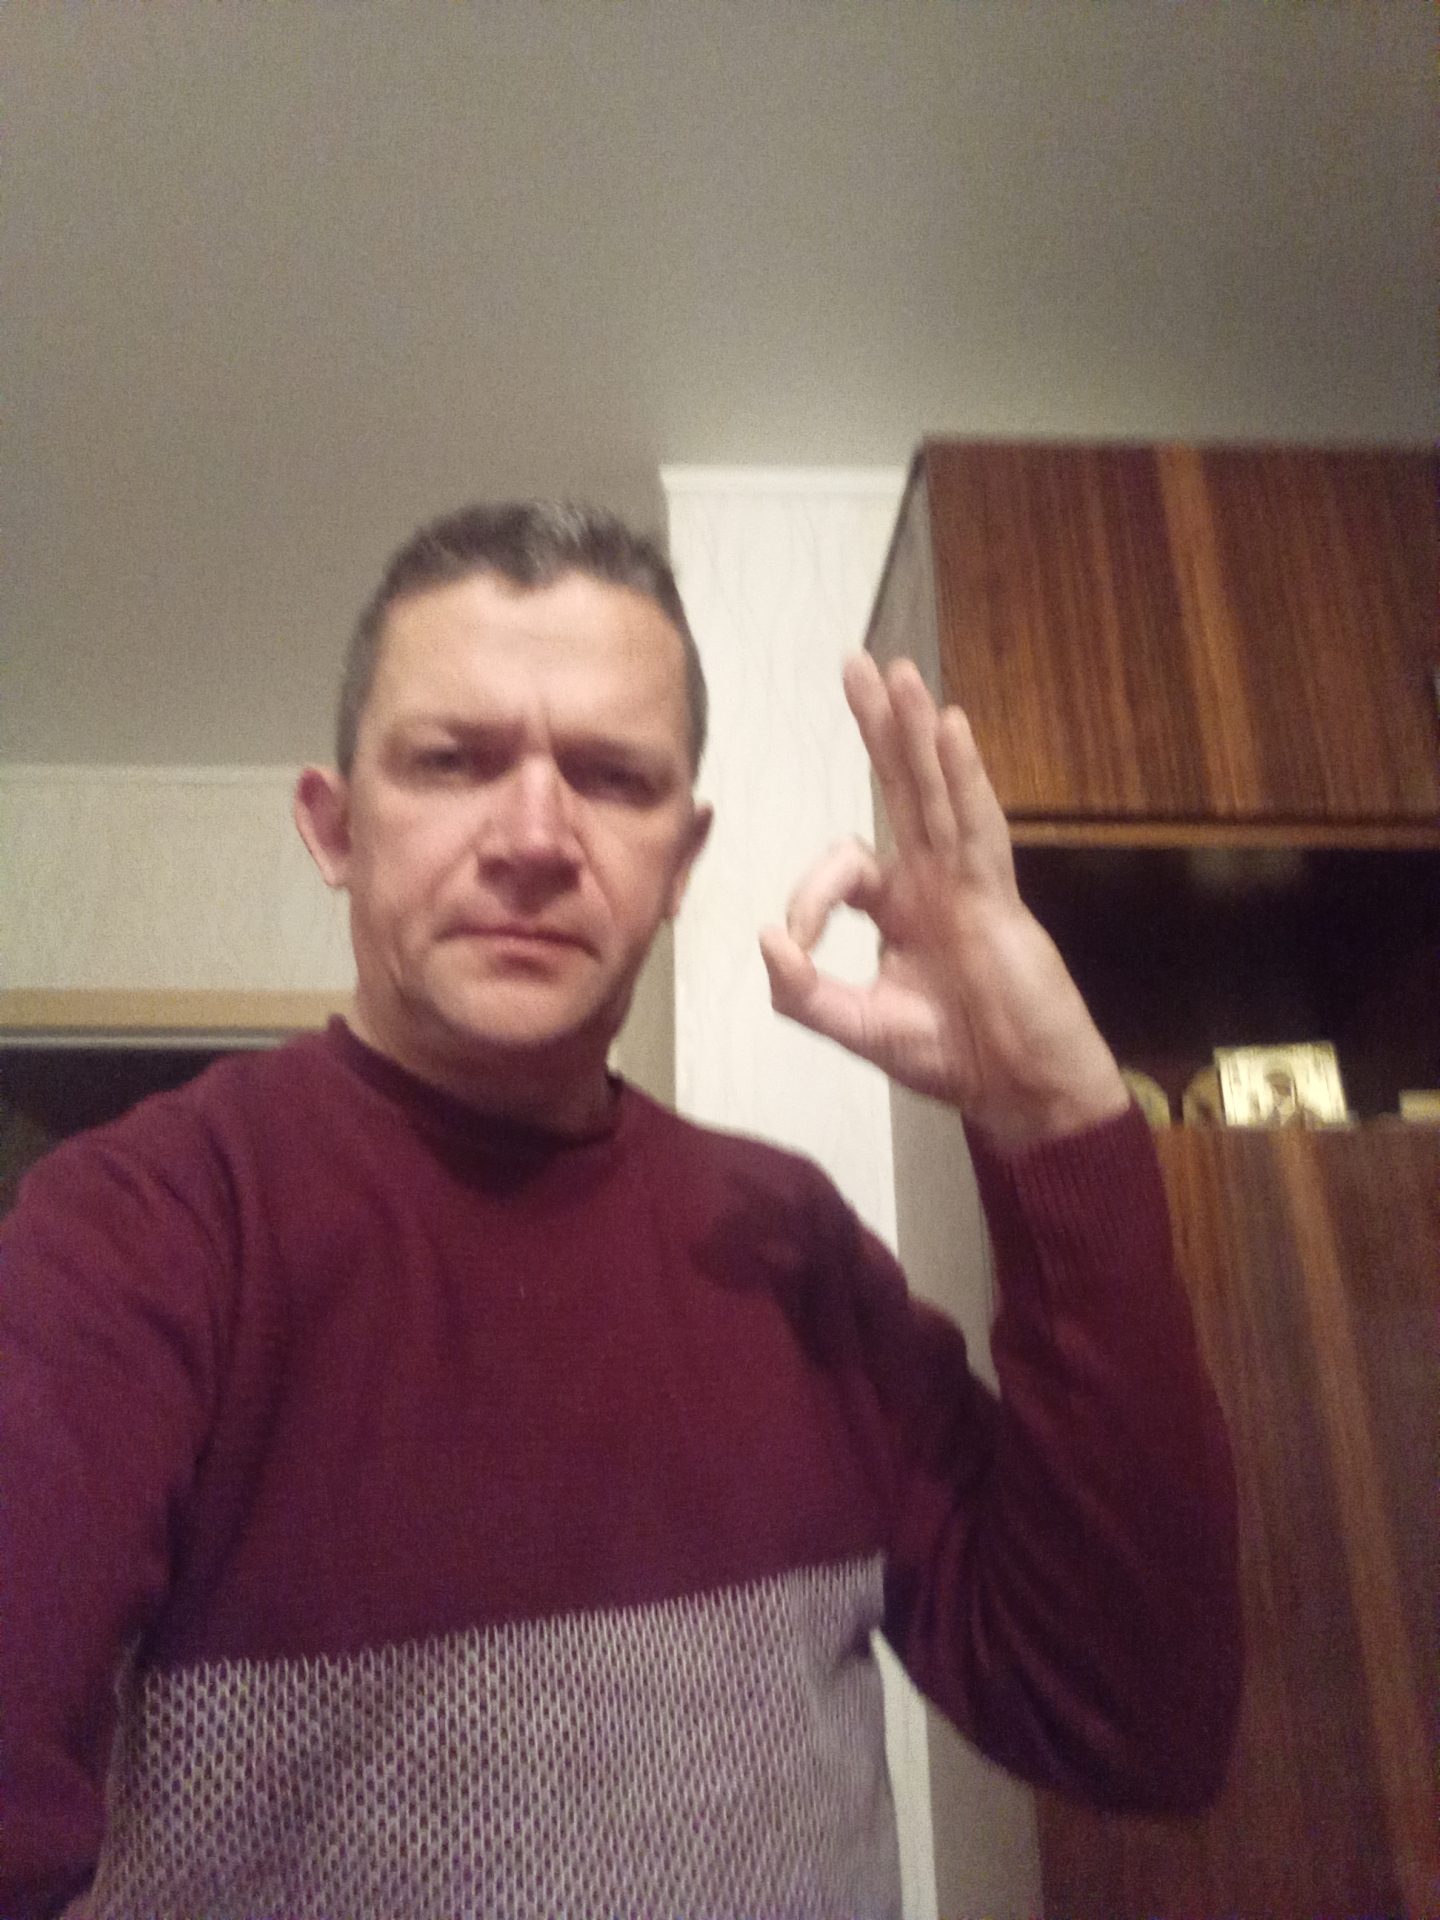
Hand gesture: ok